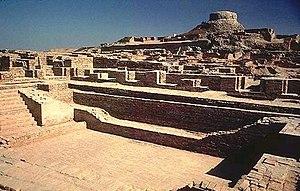
Mohenjo-daro — littéralement le mont des morts, un nom qu'il partage avec Lothal — est un site important de la civilisation de la vallée de l'Indus, on y trouve les vestiges d'une des plus grandes cités de l'âge du bronze indien. Il est situé au Pakistan à 300 km au nord-nord-est de Karâchi.
Cet article présente la liste des sites archéologiques de la civilisation de la vallée de l'Indus, répartis entre l'Afghanistan, l'Inde et le Pakistan.
Une définition de l'histoire de la construction, qui la distingue de l'histoire de l'architecture, pourrait nous être donnée par Vitruve : elle s'attache à décrire les matériaux que fournit la nature et l'usage qu'on en fait. Il n'y est pas question de l'origine de l'architecture, mais bien de celle des bâtiments, ainsi que de la manière dont on est parvenu à donner à l'art de bâtir les développements et le degré de perfection où nous le voyons aujourd'hui. Le champ de l'histoire de la construction s'est constitué dans certains pays comme un domaine d'étude universitaire à part entière.
La 4ᵉ session du Comité du patrimoine mondial a eu lieu du 1ᵉʳ septembre 1980 au 5 septembre 1980 à Paris, en France.